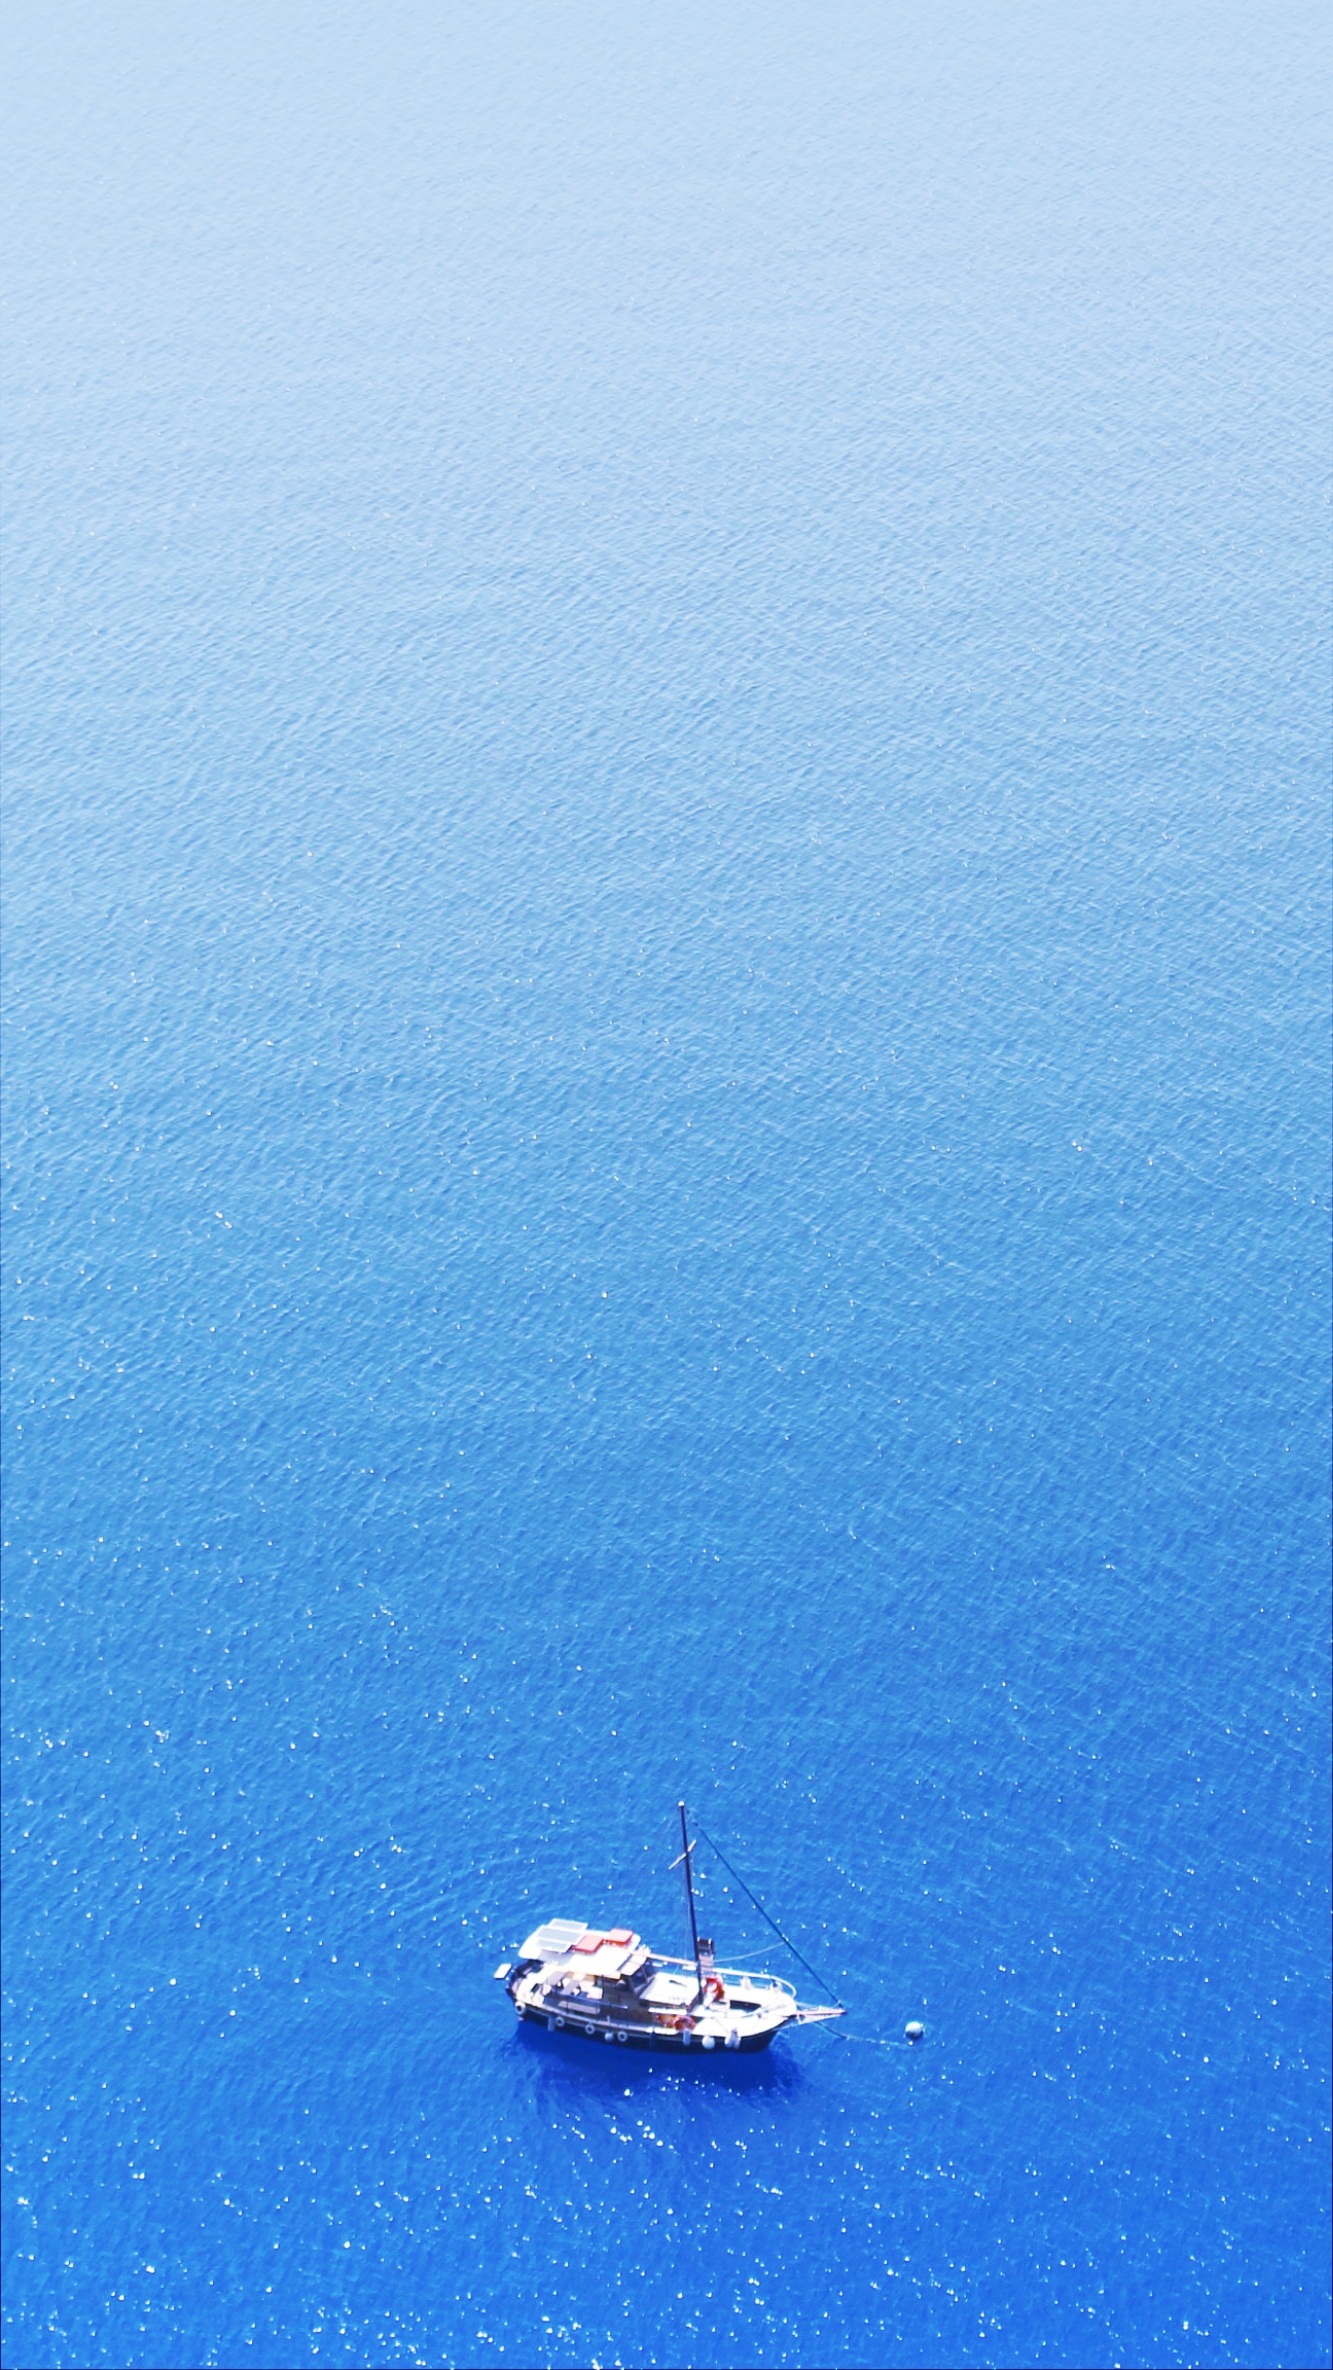
sea, ocean, ship, blue